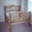
Label: bed